Question: What is the man surfing on?
Tambaya: Menene mutumin yake hawan igiyar ruwan dashi?
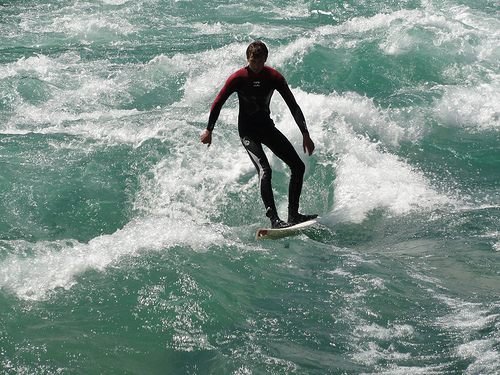
Answer: White board.
Amsa: Farin allo?.